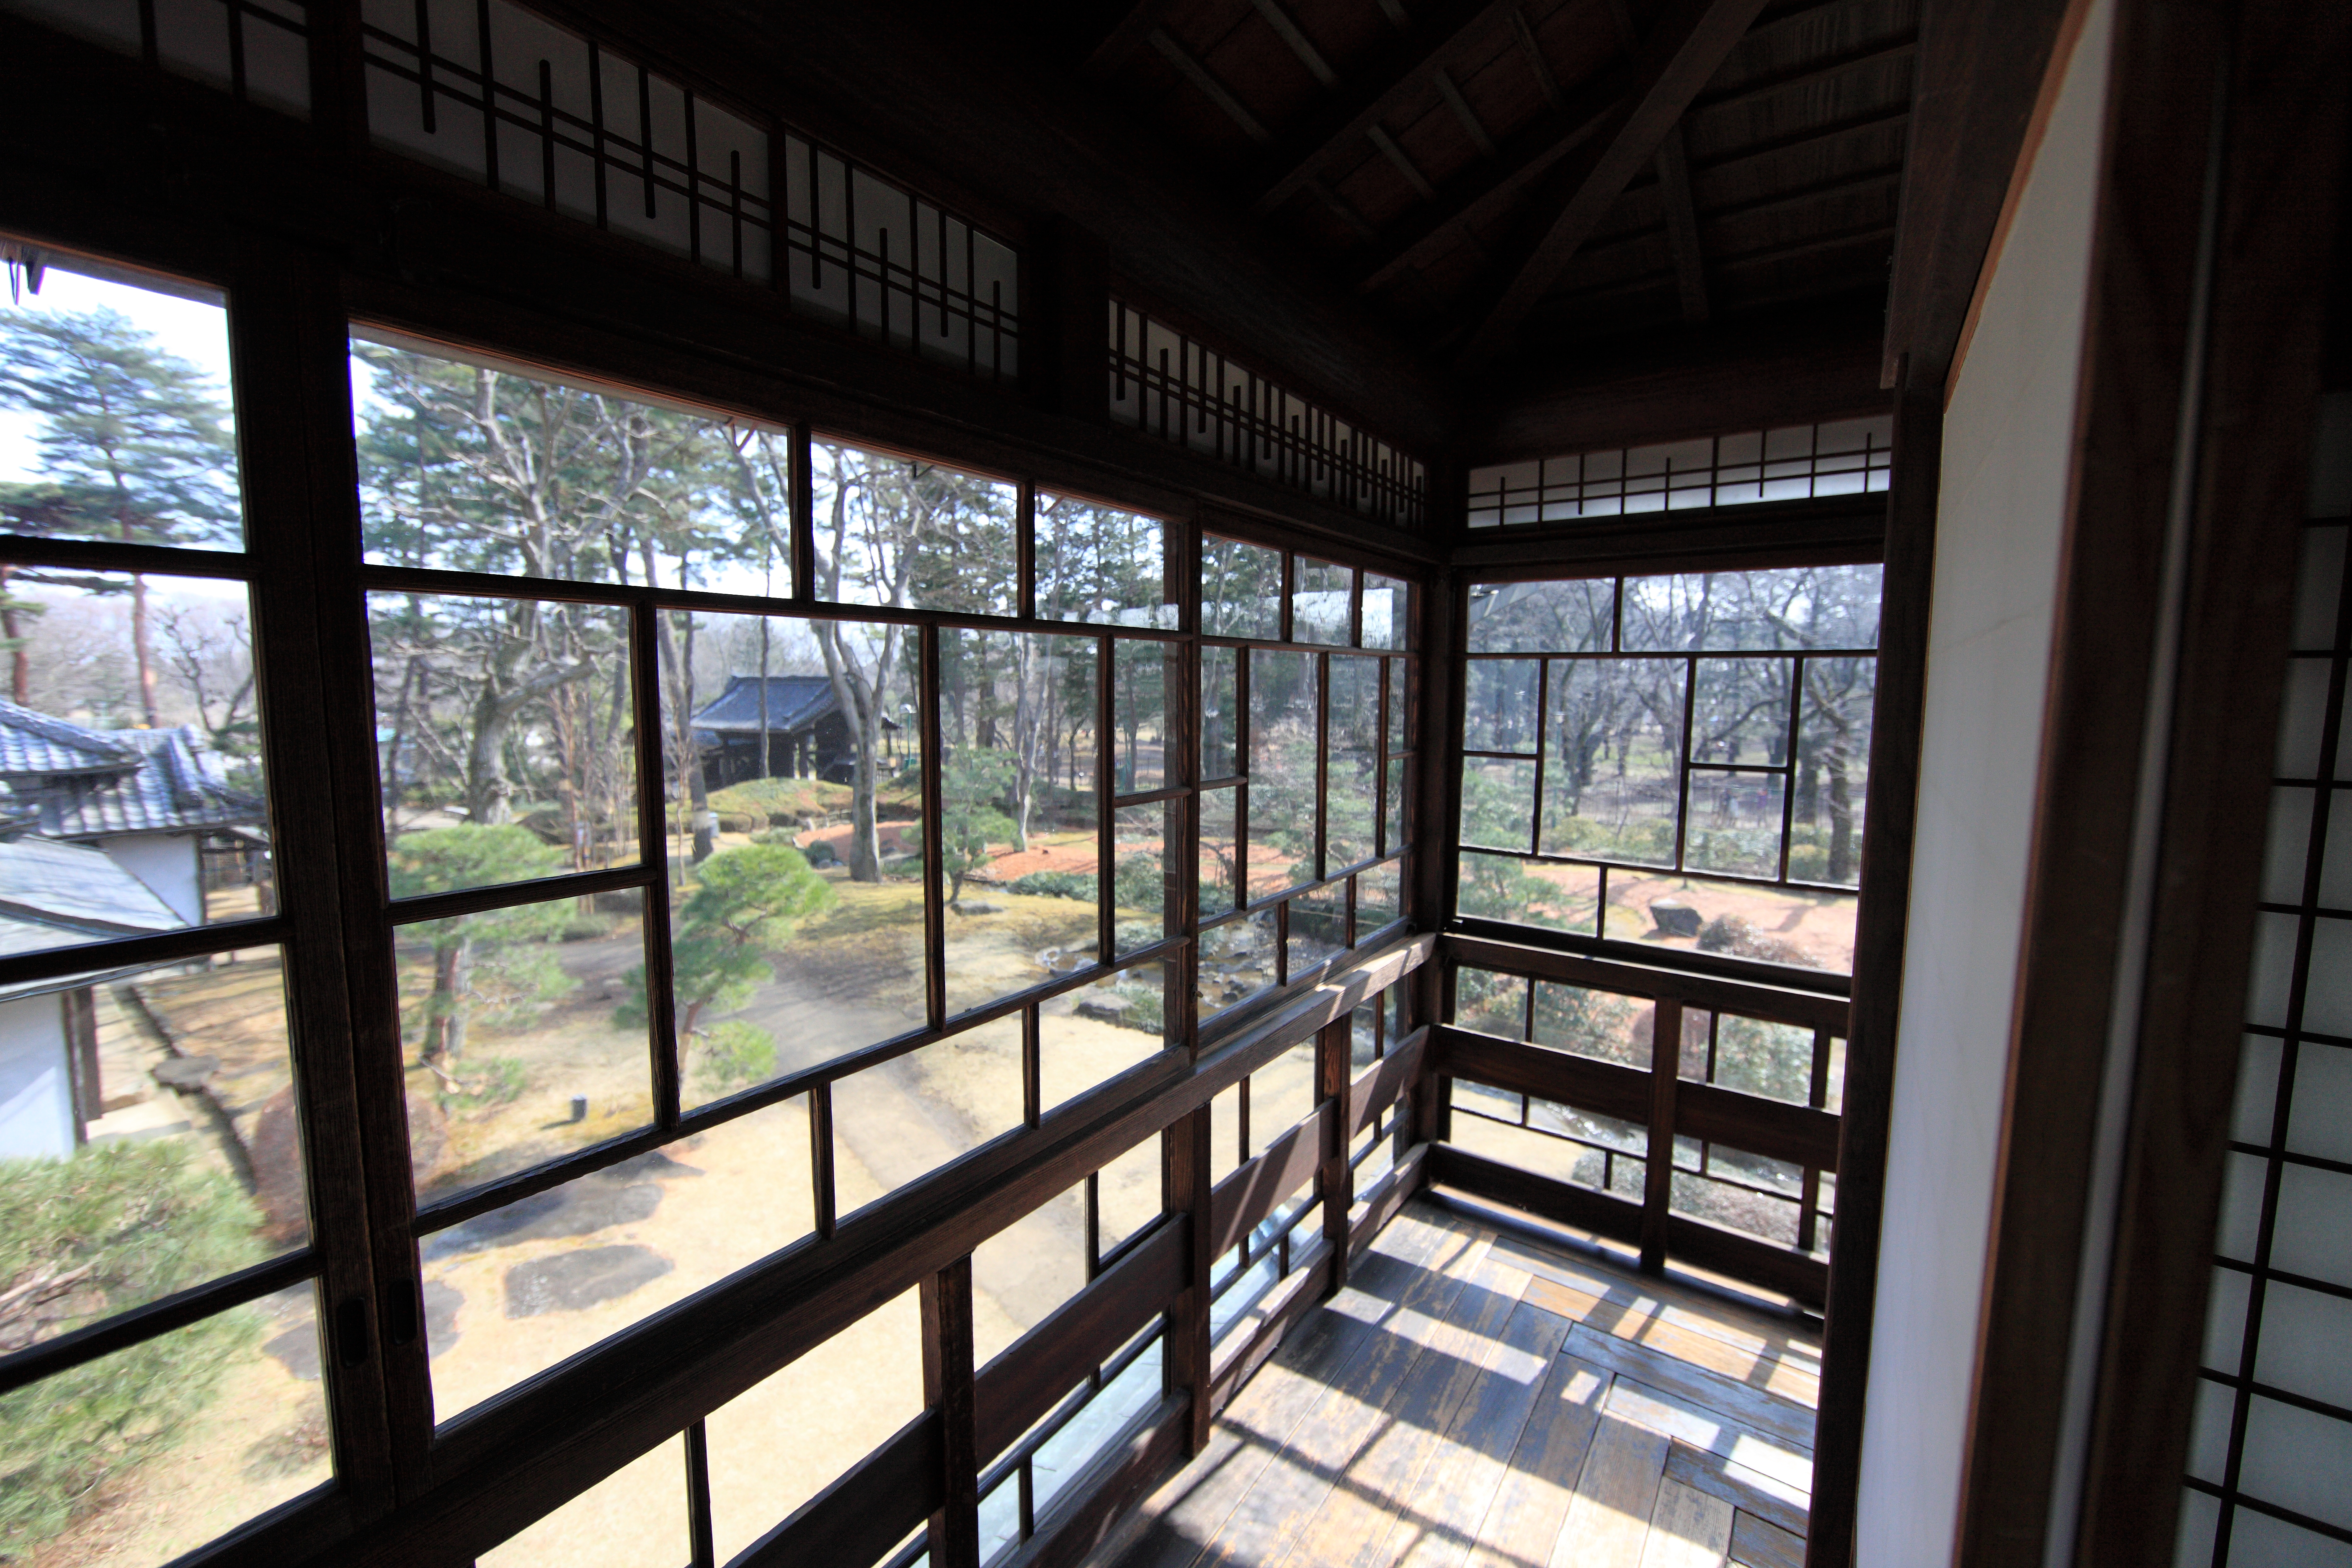
architecture, house, interior, window, home, high, cottage, ancient, residence, property, interior design, design, japanese, resort, 5d, style, hires, estate, markii, traditional, hi, res, resolution, 5photosaday, condominium, real estate, window covering